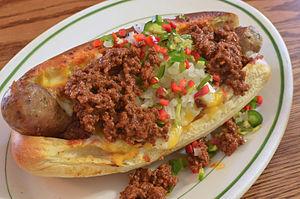
Un hot-dog, hotdog ou hot dog, est un type de sandwich composé d'un pain allongé fourré d’une saucisse cuite. Il est accompagné de divers ingrédients et condiments très variés comme de la moutarde, du ketchup, de la relish, des oignons, et toutes sortes de sauces.